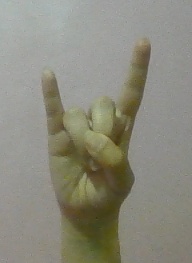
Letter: la